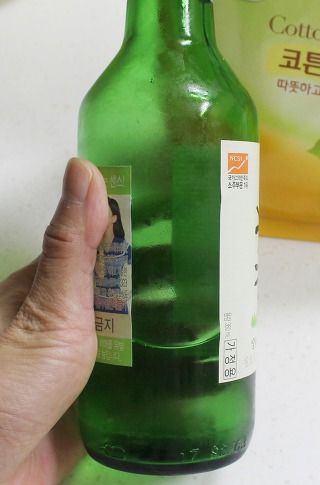
Label: glass